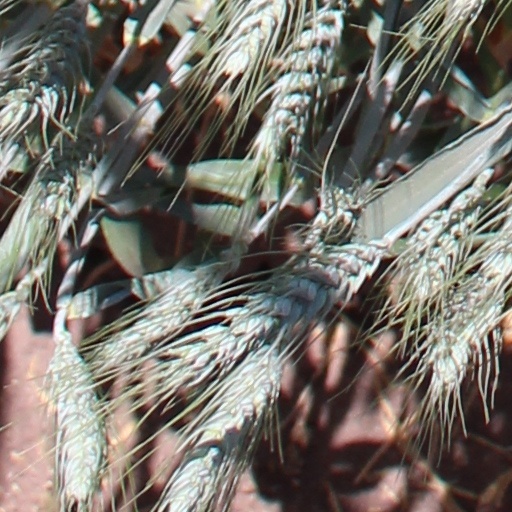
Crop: wheat